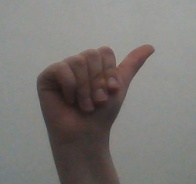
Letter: dhad